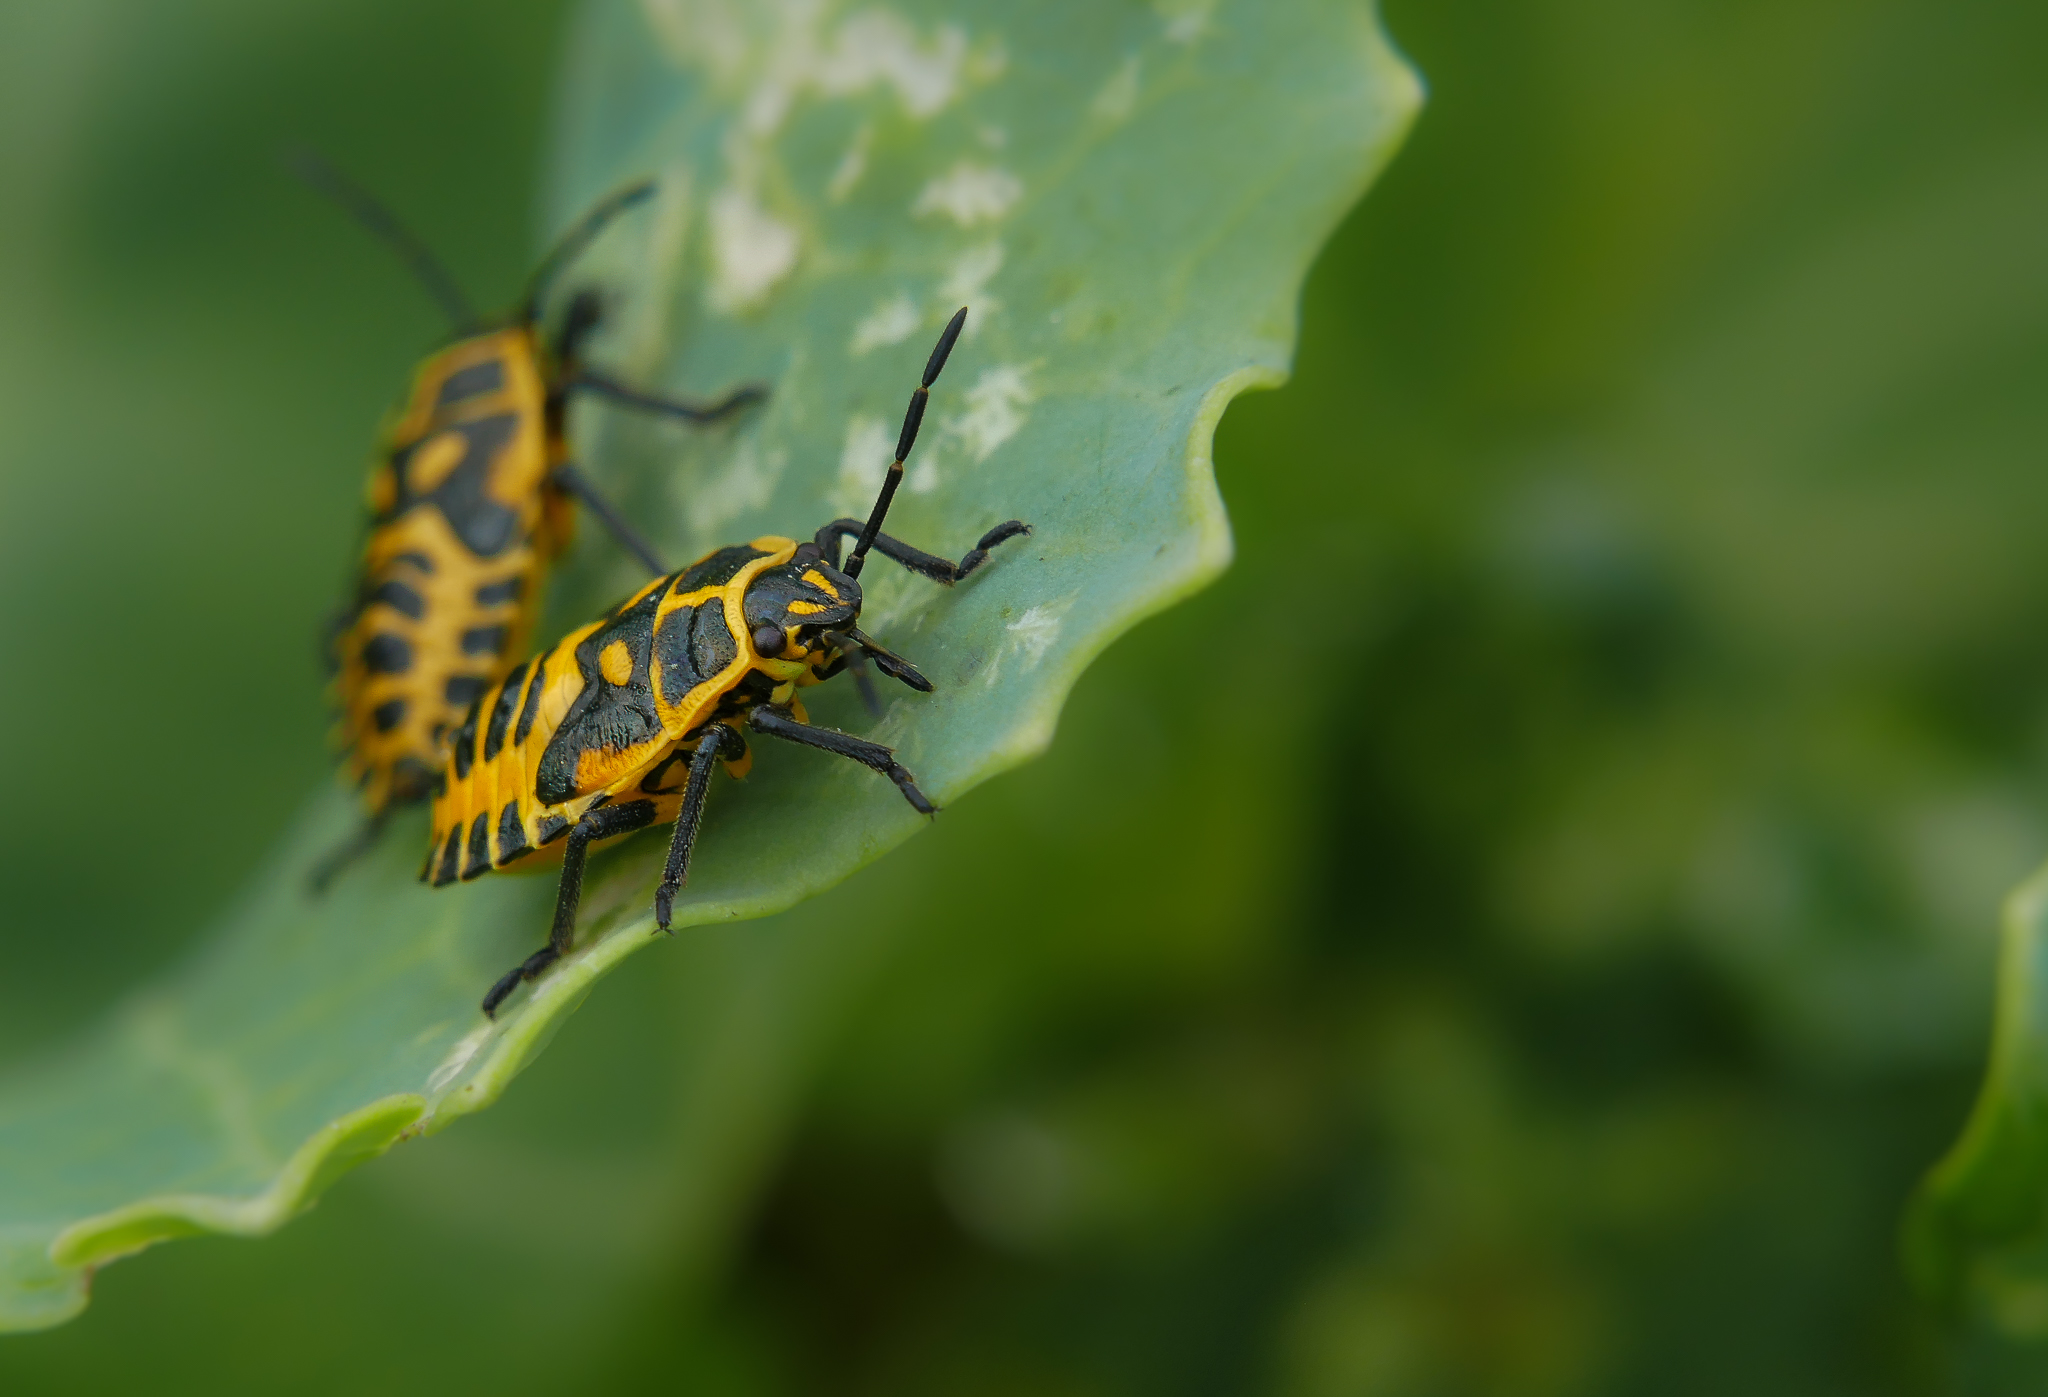
nature, grass, photography, leaf, flower, wildlife, green, insect, macro, bug, botany, butterfly, yellow, flora, fauna, invertebrate, close up, animals, naturaleza, chinche, lumixfz1000, fz1000, ggl1, xovesphoto, animales, panasoniclumixfz1000, marumi200, macro photography, arthropod, leaf beetle, plant stem, moths and butterflies